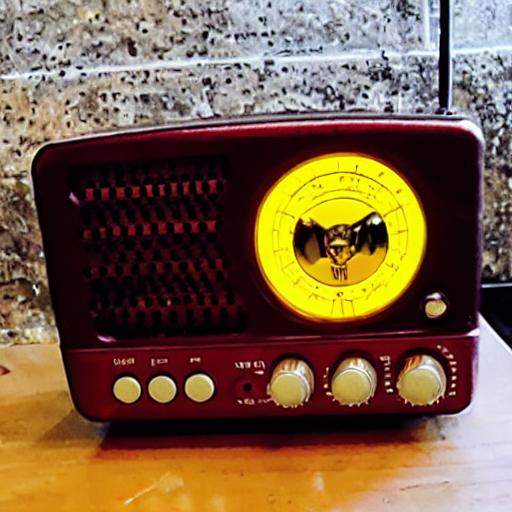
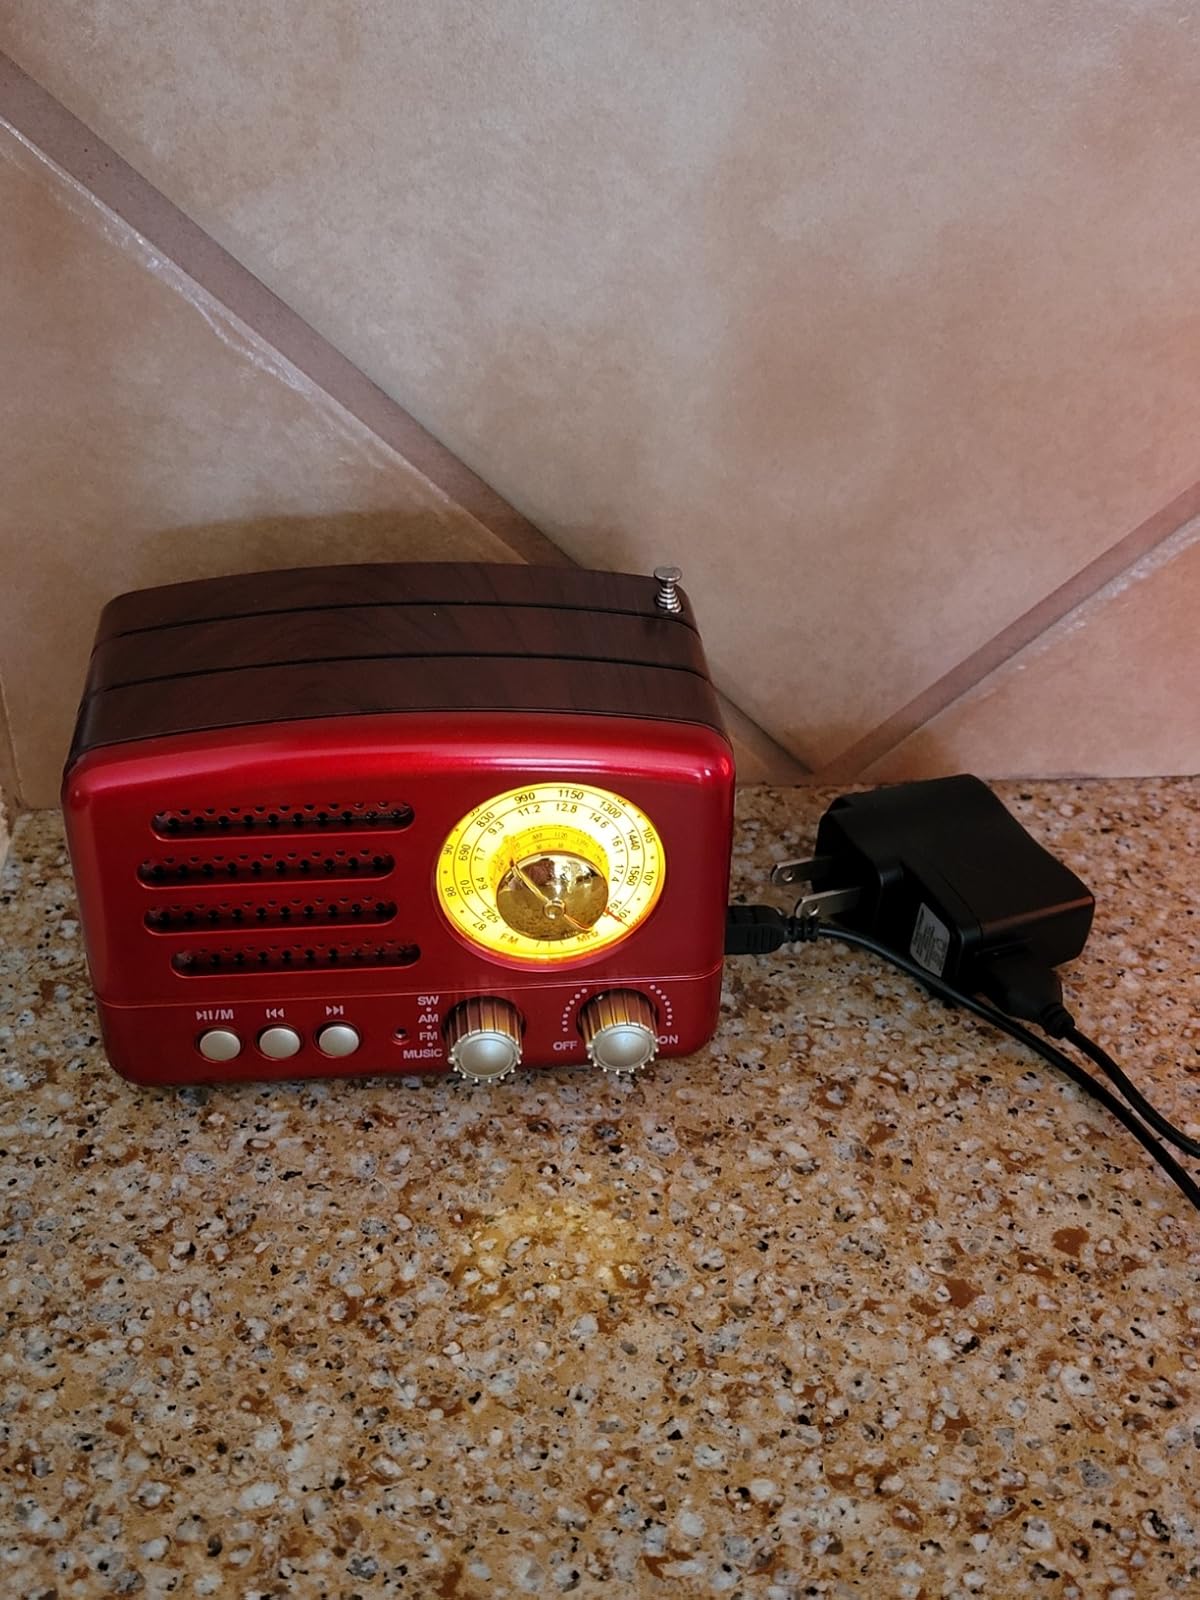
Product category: radio
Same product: no